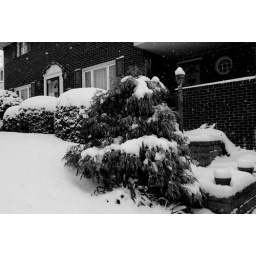
Winter in the yard, so depressing and high contrast black &amp;amp; white. Looking at the house